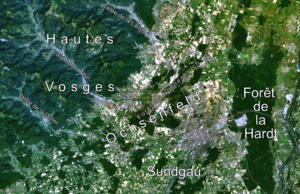
Photo satellite de la région mulhousienne annoté
Thann [tan] est une commune française située dans le département du Haut-Rhin, en région Grand Est.
Le Florival est l'autre nom de la vallée de la Lauch, vallée située sur le versant alsacien des Vosges, dans le Sud-Alsace. Avec les vallées de la Thur et de la Doller, le Florival fait partie des trois vallées les plus méridionales des Vosges qui donnent sur l'agglomération mulhousienne et est fortement influencé par le pôle Mulhouse-Bâle.
Le Pays Thur Doller est situé dans le département du Haut-Rhin, dans le Sud-Ouest de la région Alsace, plus précisément à l'ouest de l'agglomération mulhousienne. D'une superficie d'environ 486 kilomètres carrés, ses limites ont été adoptées en 2003. Elles reposent sur l'unité culturelle et économique du territoire constitué par les anciens cantons de cantons de Cernay, Masevaux, Saint-Amarin et Thann, soit quarante-neuf communes.
L’unité urbaine de Mulhouse ou agglomération urbaine de Mulhouse correspond à l'ensemble urbain qui constitue la ville de Mulhouse au sens physique, défini par l'Insee selon le seul critère de la continuité de l'habitat. Mulhouse est la 25ᵉ ville de France par le nombre d'habitants contenue dans son unité urbaine, avec 248789 habitants en 2015.
Le pays Rhin-Vignoble-Grand Ballon est un pays et un SCOT français.
Mulhouse est une ville française, métropole du département du Haut-Rhin, située en région Grand Est. Héritière de la République de Mulhouse, elle fait partie de la région culturelle et historique d'Alsace.